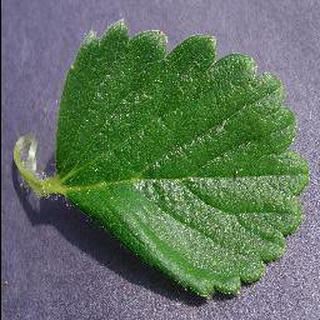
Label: healthy_strawberry